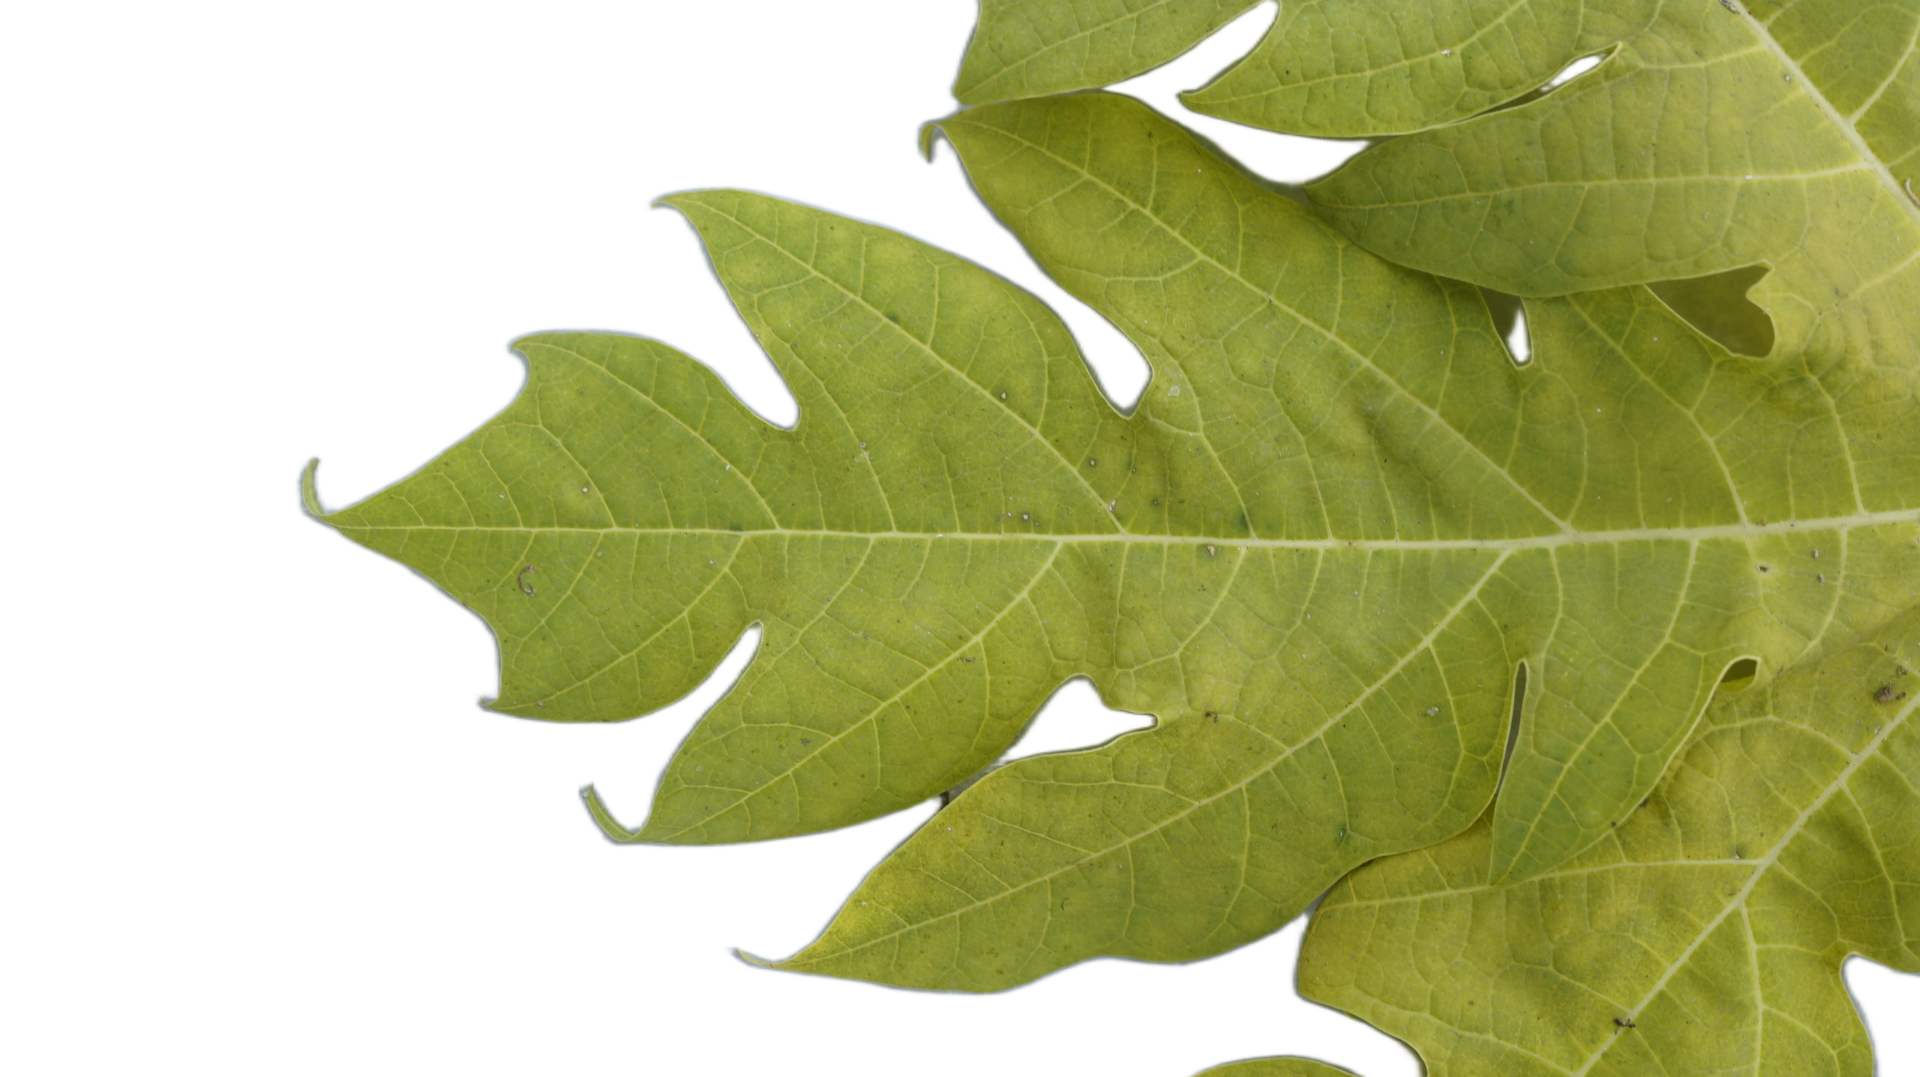
Crop: Papaya
Label: Carica_Insect_Hole